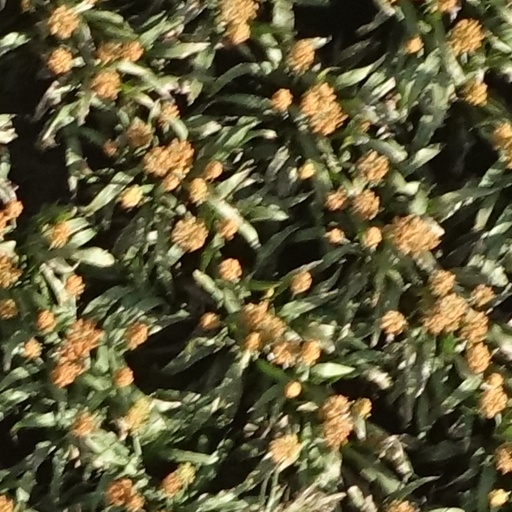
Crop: sorghum